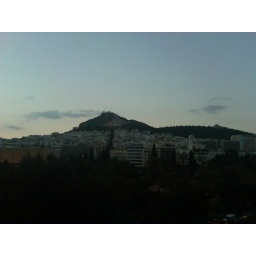
I live in one of the last buildings up the hill, slightly to the right of the main road (Plutarchou).